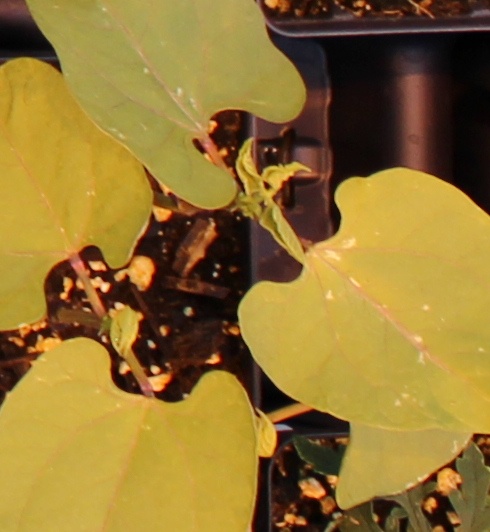
Label: Blackbean